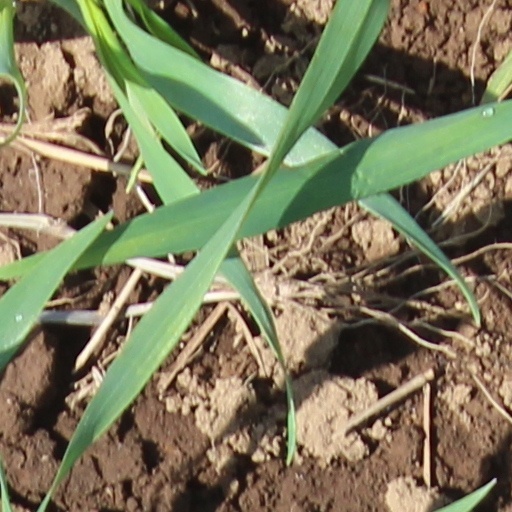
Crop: wheat